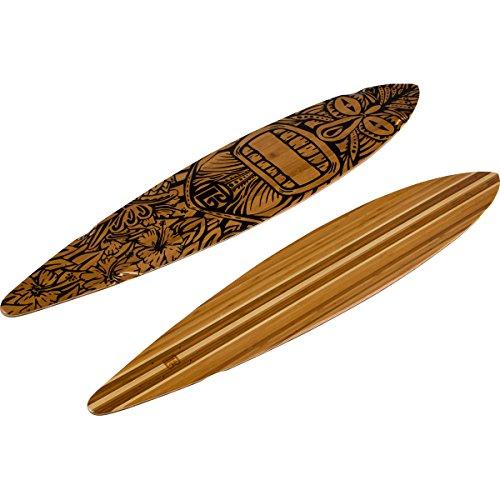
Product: Bamboo Skateboards – Pintail Longboard Tiki Man 44" x 9.5" Deck
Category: Sports & Outdoors | Outdoor Recreation | Skates, Skateboards & Scooters | Skateboarding | Standard Skateboards & Longboards | Longboards
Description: Multiple independent longboard studies prove bamboo skateboards strength and bending flexibility beats out top competitors.
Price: $74.77
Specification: Shipping Weight: 4.8 pounds (View shipping rates and policies)|ASIN: B00I4KLZQQ|Item model number: 1-02-008-06-00|    #213    in Longboards Skateboard